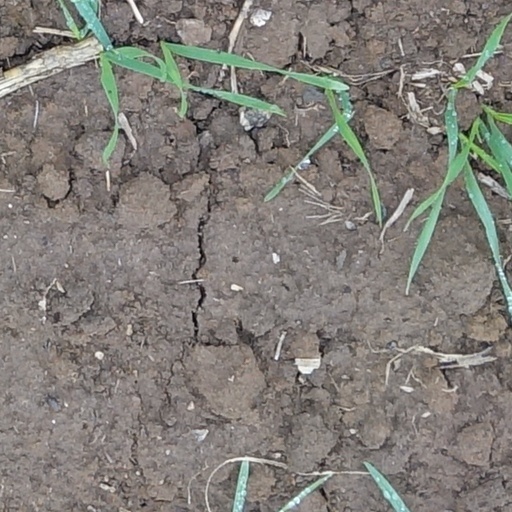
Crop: wheat